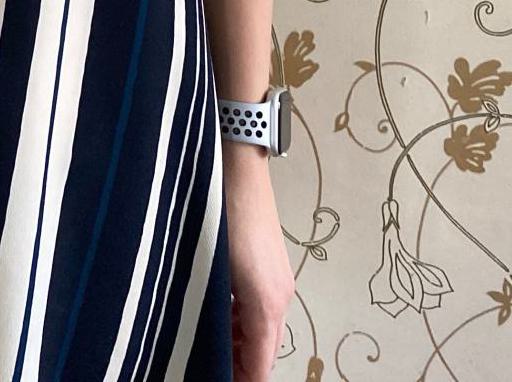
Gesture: no_gesture